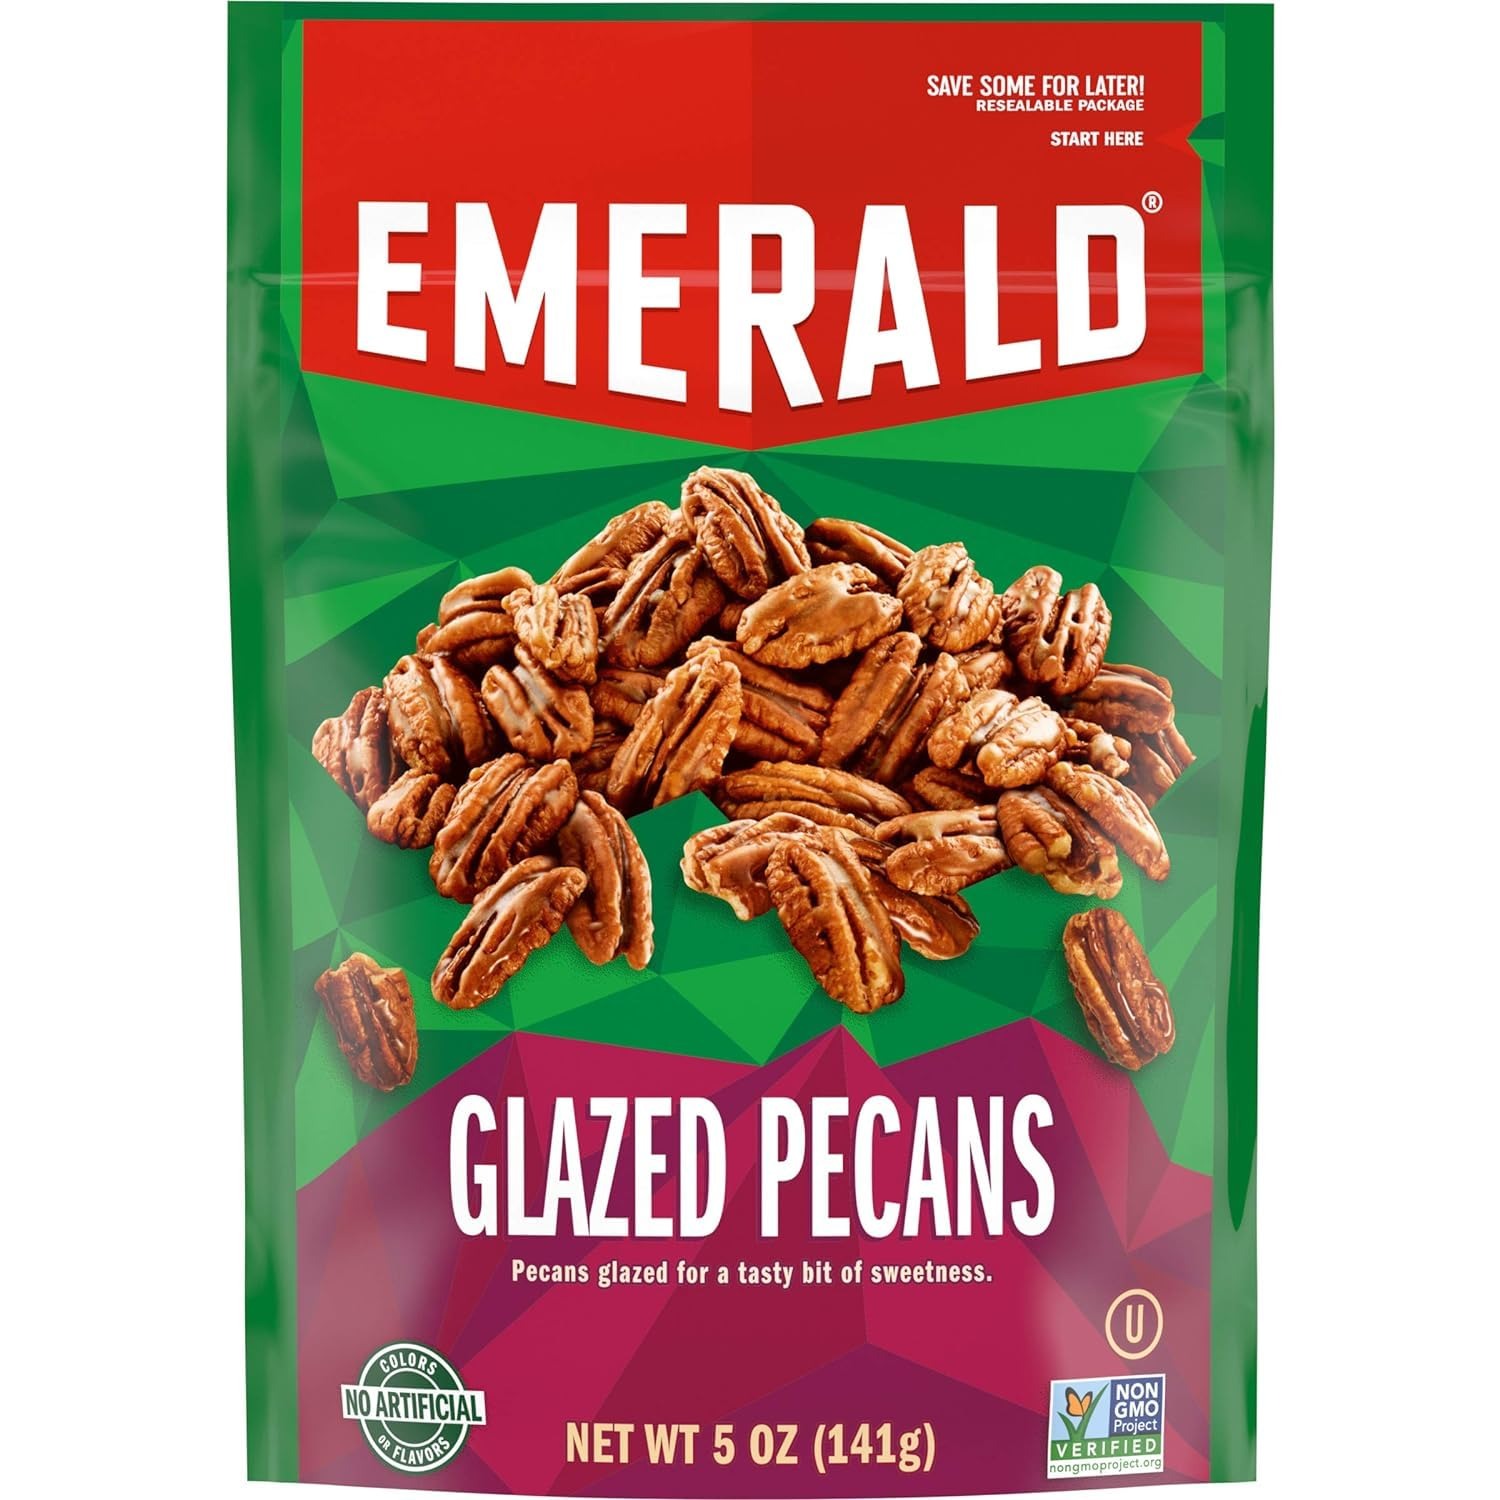
Item Name: Emerald Nuts Glazed Pecans, 5 Ounce (Pack of 12)
Bullet Point 1: PERFECT FOR SNACKING: Grab a handful of Emerald's pecans that are kettle glazed to sweet perfection!
Bullet Point 2: ONLY THE GOOD STUFF: We source only the tastiest, highest-quality nuts! Our pecans are Kosher Dairy Certified, non-GMO, and contain no artificial preservatives, flavors or synthetic colors.
Bullet Point 3: A NUTRITIOUS CHOICE: Nuts are the ideal on-the-go, read-to-eat, travel-friendly snack for kids and adults! Our pecans are cholesterol free and contain no high fructose corn syrup.
Bullet Point 4: CAREFULLY HANDCRAFTED: Emerald's kettle glazed nuts are handcrafted and mixed in small batches using flame-fired kettles, resulting in a better, bolder tasting nut.
Bullet Point 5: CONVENIENT RESEALABLE BAG: The 5 oz stand-up, recloseable pouch ensures ultimate freshness. Bring these along for a snack or lunch at work, school or home! Ideal for snacking and sharing, these are a must-have for the pantry!
Product Description: Emerald Kettle Glazed Pecans explode with irresistible flavor. Our secret is in our unique seasoning and distinct flavor that each nut provides. A pure pleasure for your taste buds. And because you don’t always have time to stop for a satisfying snack, these nuts come in a resealable bag so they stay fresh and are easy to snack on now and save some for later. Emerald sources only the tastiest, highest-quality nuts. Since it's non-GMO, Kosher Dairy Certified, and contains no artificial preservatives, flavors or synthetic colors, it's a snack you'll feel good about! So whether you want a great-tasting snack or a treat you’re proud to serve to your guests, you can count on the delicately flavored and thoughtfully crafted recipe of Emerald Nuts.
Value: 60.0
Unit: Ounce

Price: 77.15